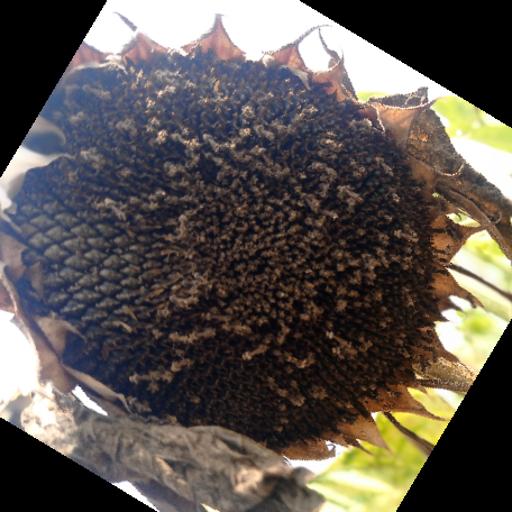
Label: Gray_mold